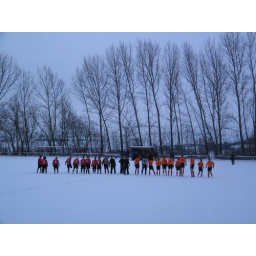
Kreisliga (9th division, 4th amateur division): SV Pfiffelbach in orange jerseys vs SV 1951 Gaberndorf in red shirts.